Andrea Ramírez (cyclist)

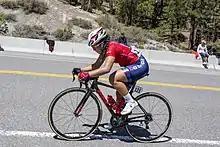
Ramírez at the 2018 Tour of California

Andrea Ramírez Fregoso (born 25 September 1999) is a Mexican professional racing cyclist, who currently rides for UCI Women's Continental Team . On 28 June 2019 she won the Mexican women's time trials, and two days later came second at the national road race championships.